Zvi Yosef Resnick

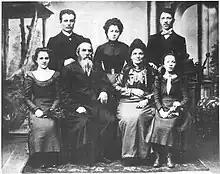
Resnick and family, Russia.

Resnick rejected many requests to accept positions of official community rabbi, or to publish his teachings and commentaries, stating that such work would detract from his studies. However, some of his teachings are recorded in the works of his son, Rabbi Mnachem HaKohen Risikoff, especially in the book, "MiTorat Zvi Yosef", "From the Torah of Zvi Yosef". In this work, Risikoff, a renowned scholar in his own right, reminisces about his father, noting that his own knowledge, compared to that of his father, is like "a drop in the ocean." He writes that his father shunned fame, although many of his students went on to accept positions as rabbis for important cities, and that his father not only denied himself the time to write down his teachings (although many of his students did write and publish his ideas), he even denied himself the time for correspondence, only including a few brief short sentences in letters he had to write, or letters he wrote to his children. He also notes that his father was not only renowned for his knowledge of Torah (and all Jewish teachings), but for his nature: that he never had an altercation or bad relationship, and that he was not only respected by his students, but beloved by them, as well.